Our Lady of Africa (title)

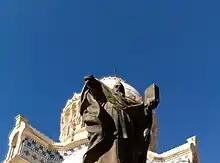
Statue of Cardinal Lavigerie at the Notre Dame d'Afrique (Our Lady of Africa) Basilica in Algiers.

Lavigerie established an order of nuns under the patronage of Our Lady of Africa in 1869, the Missionary Sisters of Our Lady of Africa, closely associated with Lavigerie's own order of priests and brothers, the White Fathers (also known as the Missionaries of Africa). They work among various African peoples providing education and religious instruction. Both congregations were assigned by Lavigerie to assist in operating the new church, which quickly became associated with miraculous healings attributed to the intercession of Our Lady of Africa.